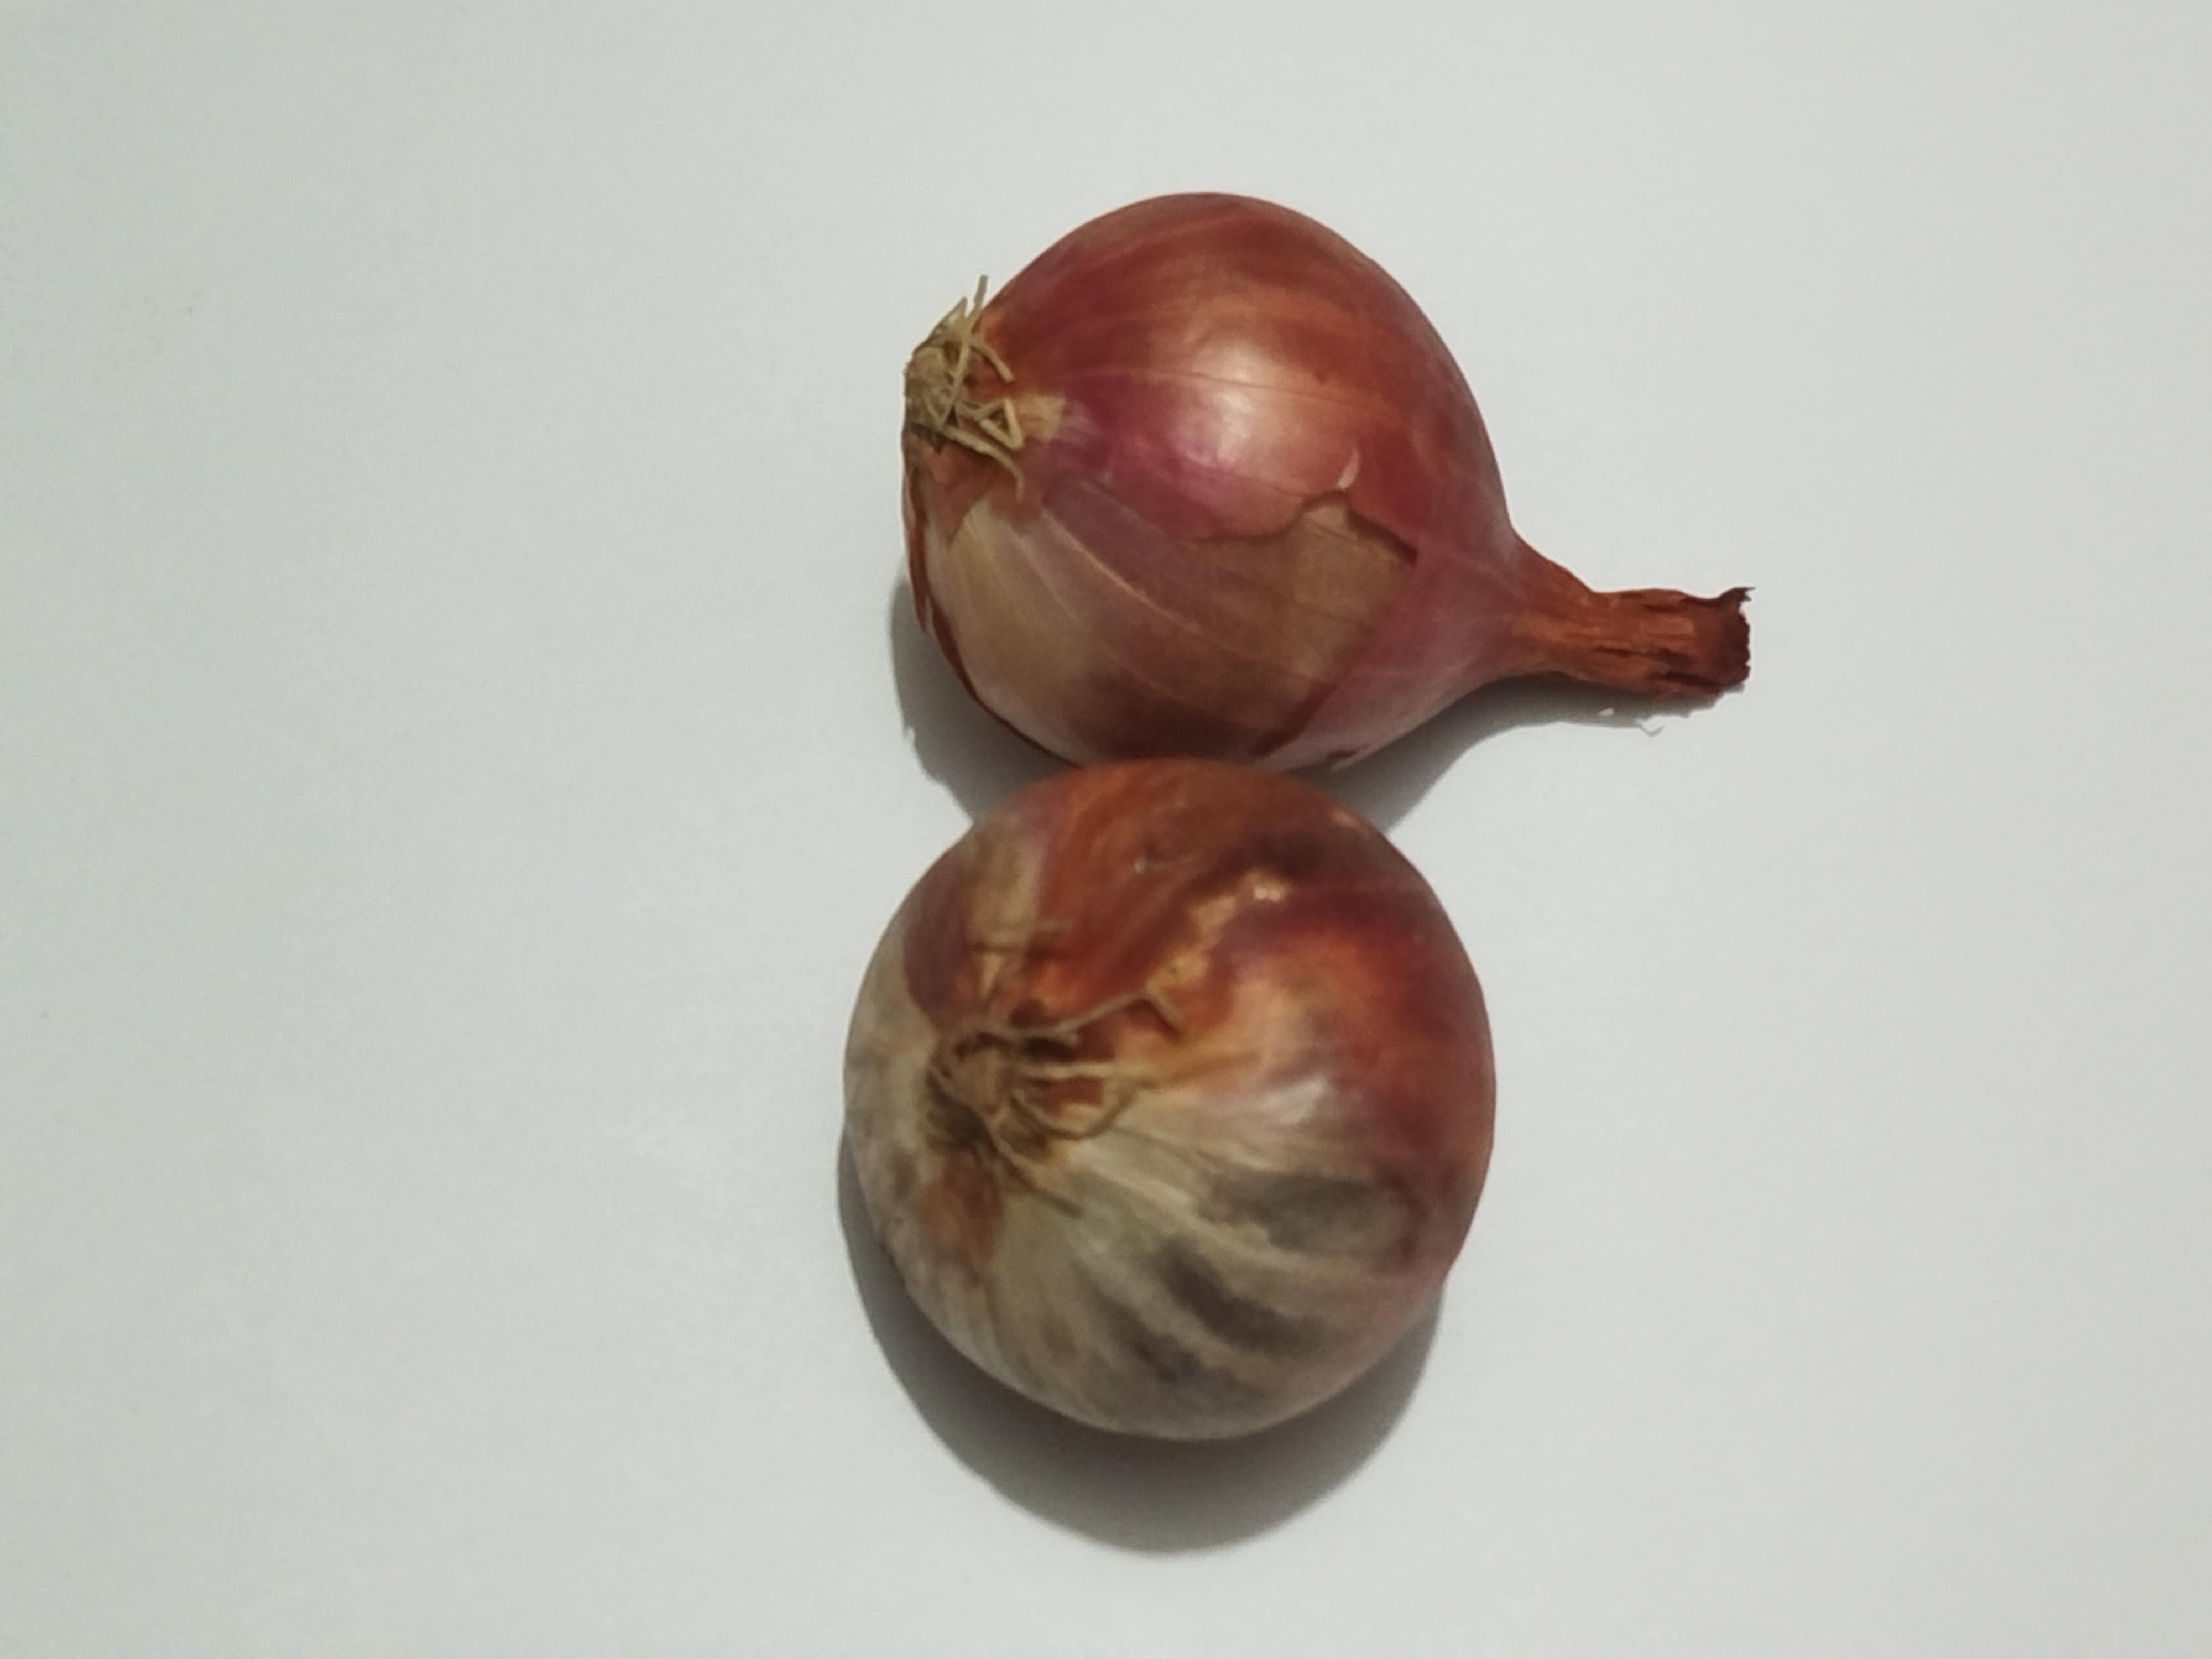
Label: Onion